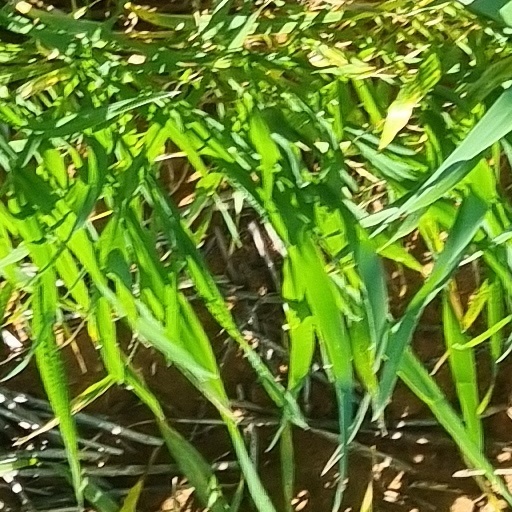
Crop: wheat